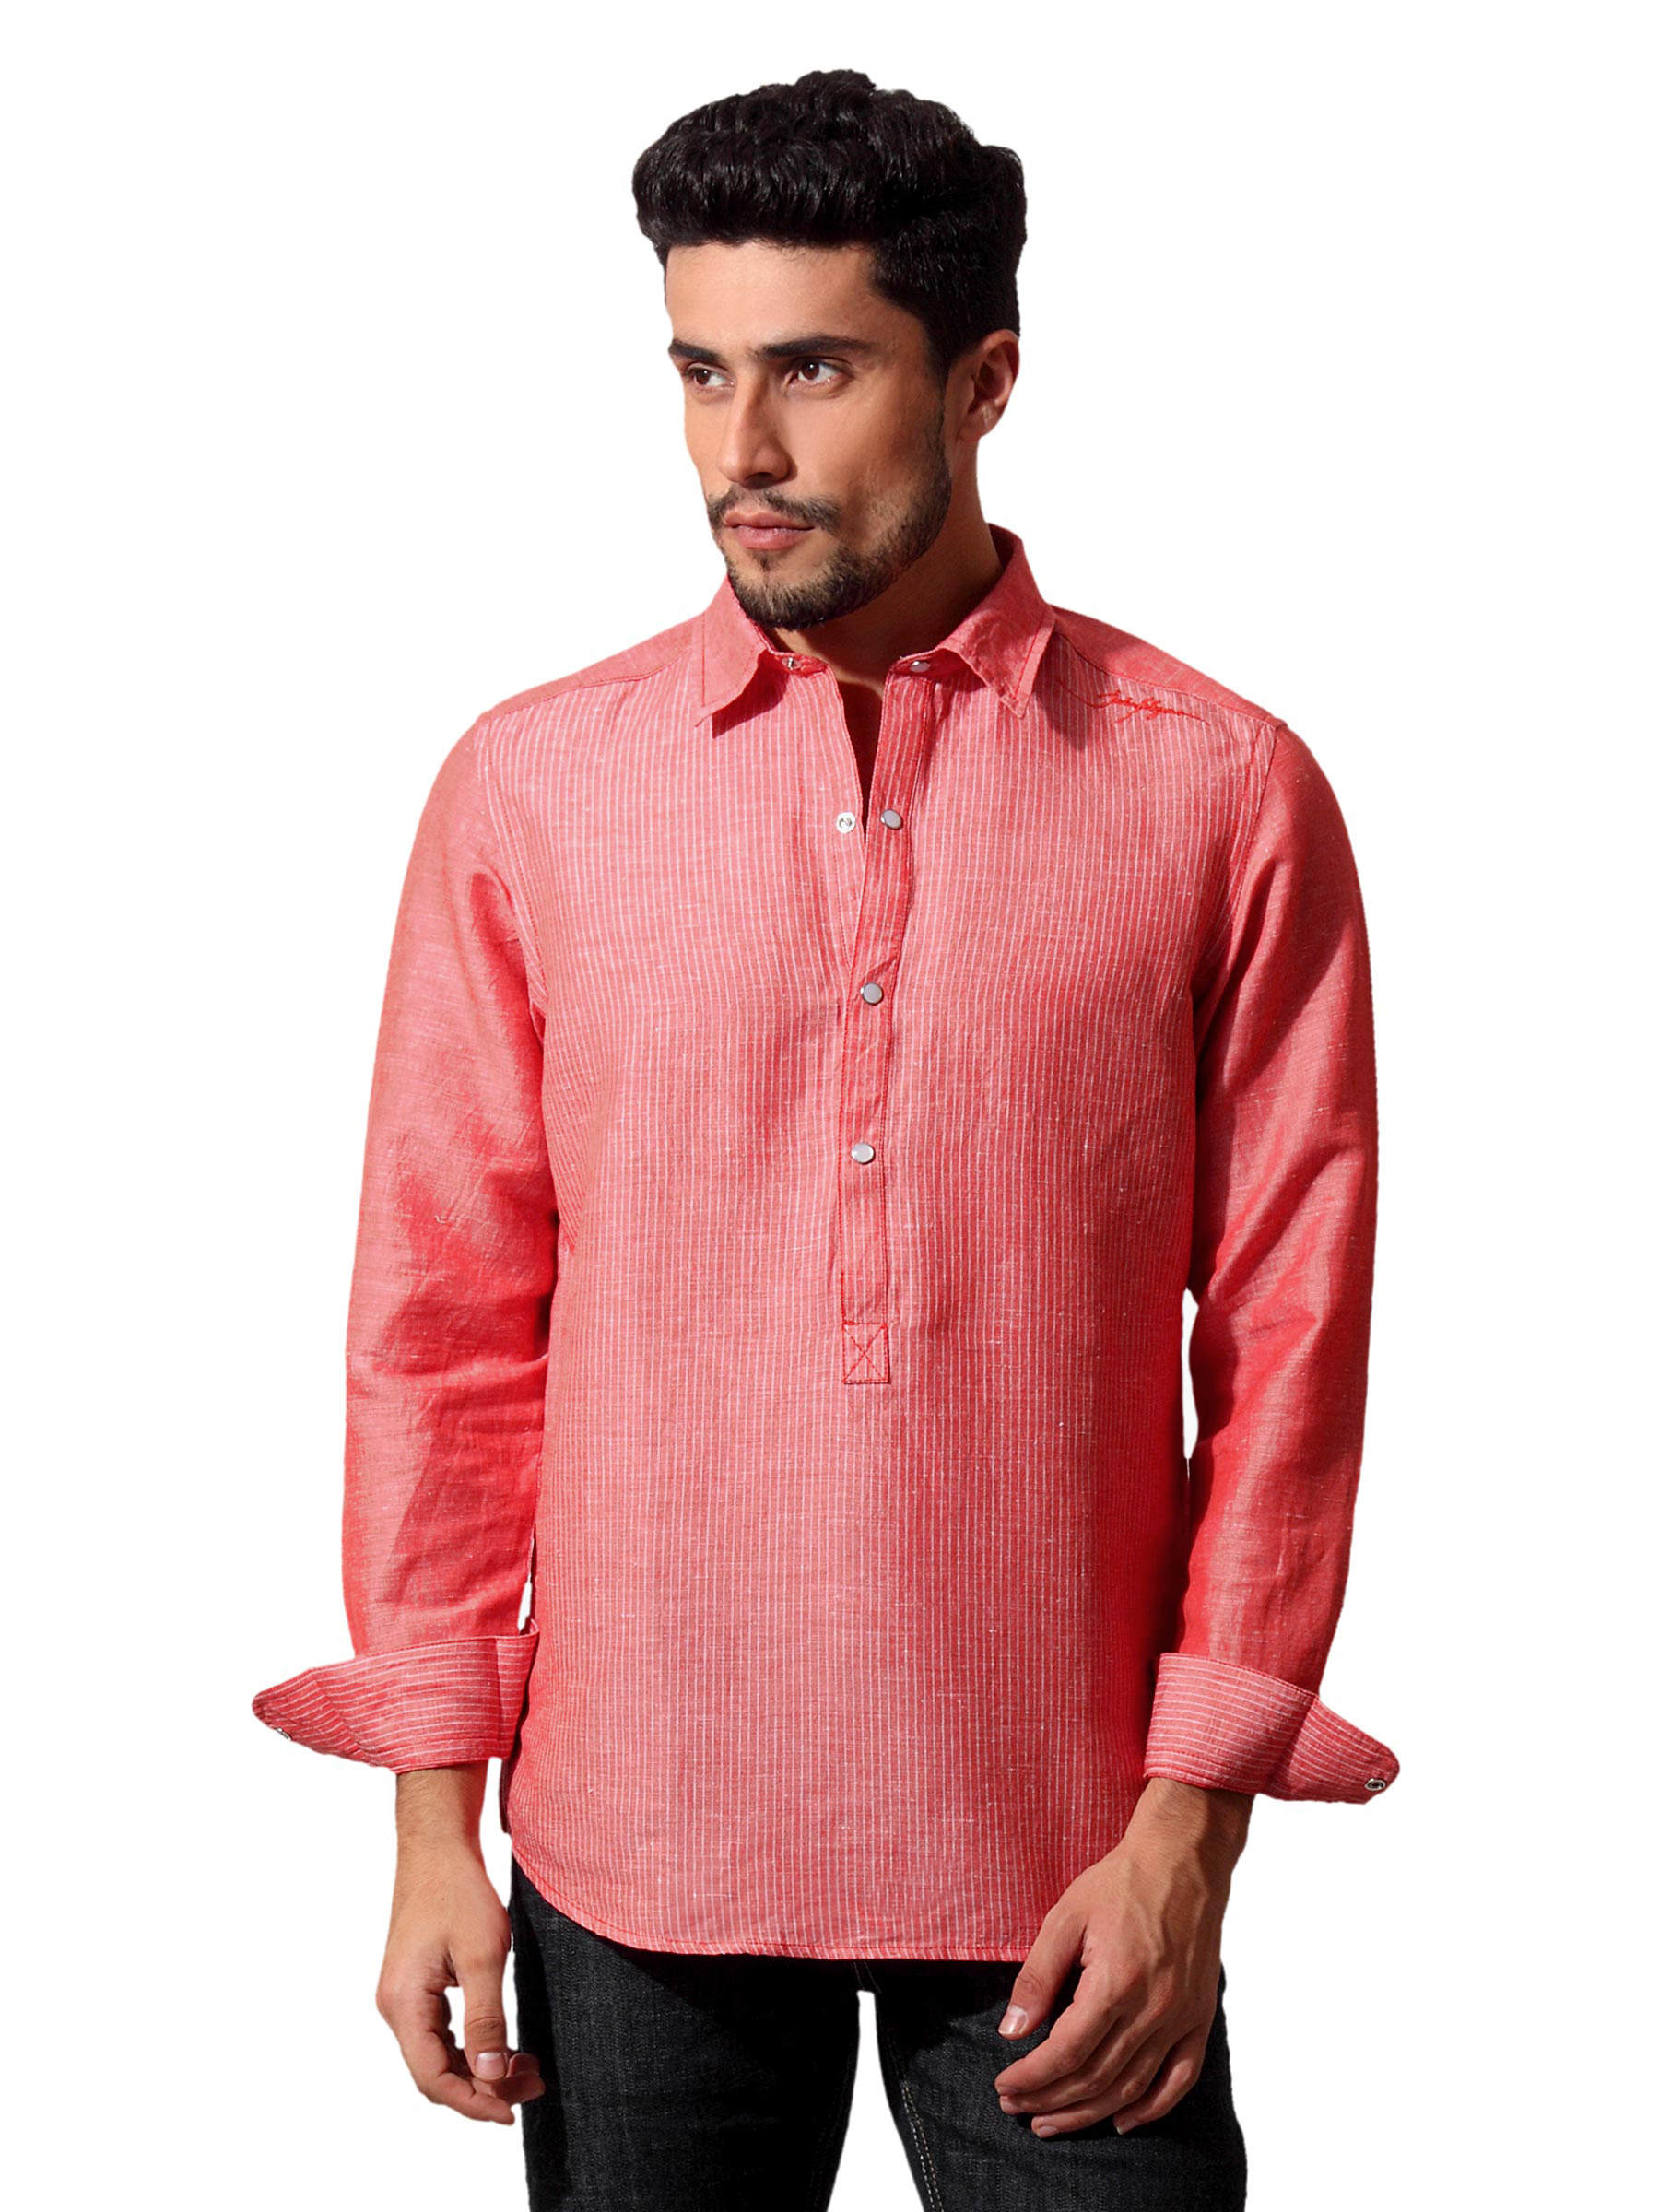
John Players Men Orange Striped Shirt
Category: Apparel / Topwear / Shirts
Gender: Men
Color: Orange
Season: Summer 2012
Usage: Casual